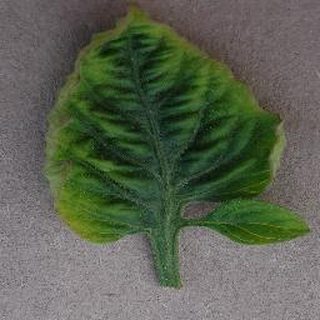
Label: tomato_yellow_leaf_curl_virus